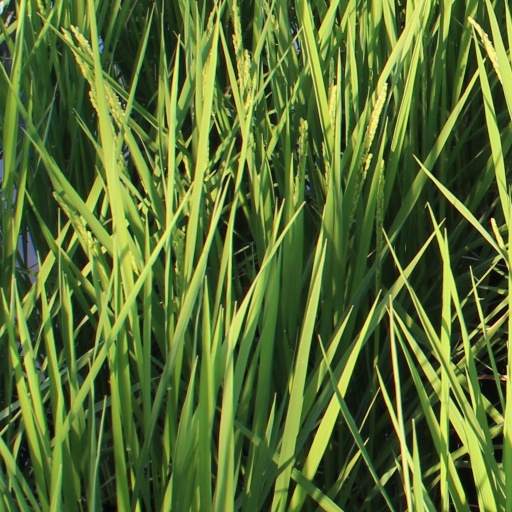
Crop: rice